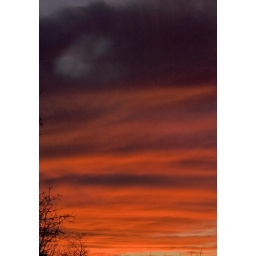
A vertical view of the flaming red sky at sunset; not a common sight around here, but very welcome.